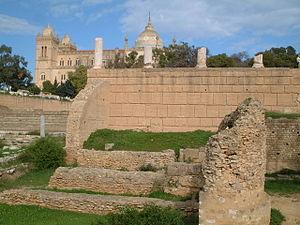
Byrsa est une colline qui abrite de nos jours le site du musée national de Carthage et de la cathédrale Saint-Louis et appartient au site archéologique de Carthage en Tunisie.